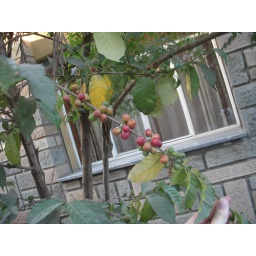
Outside the window in our guest house at the orphanage.